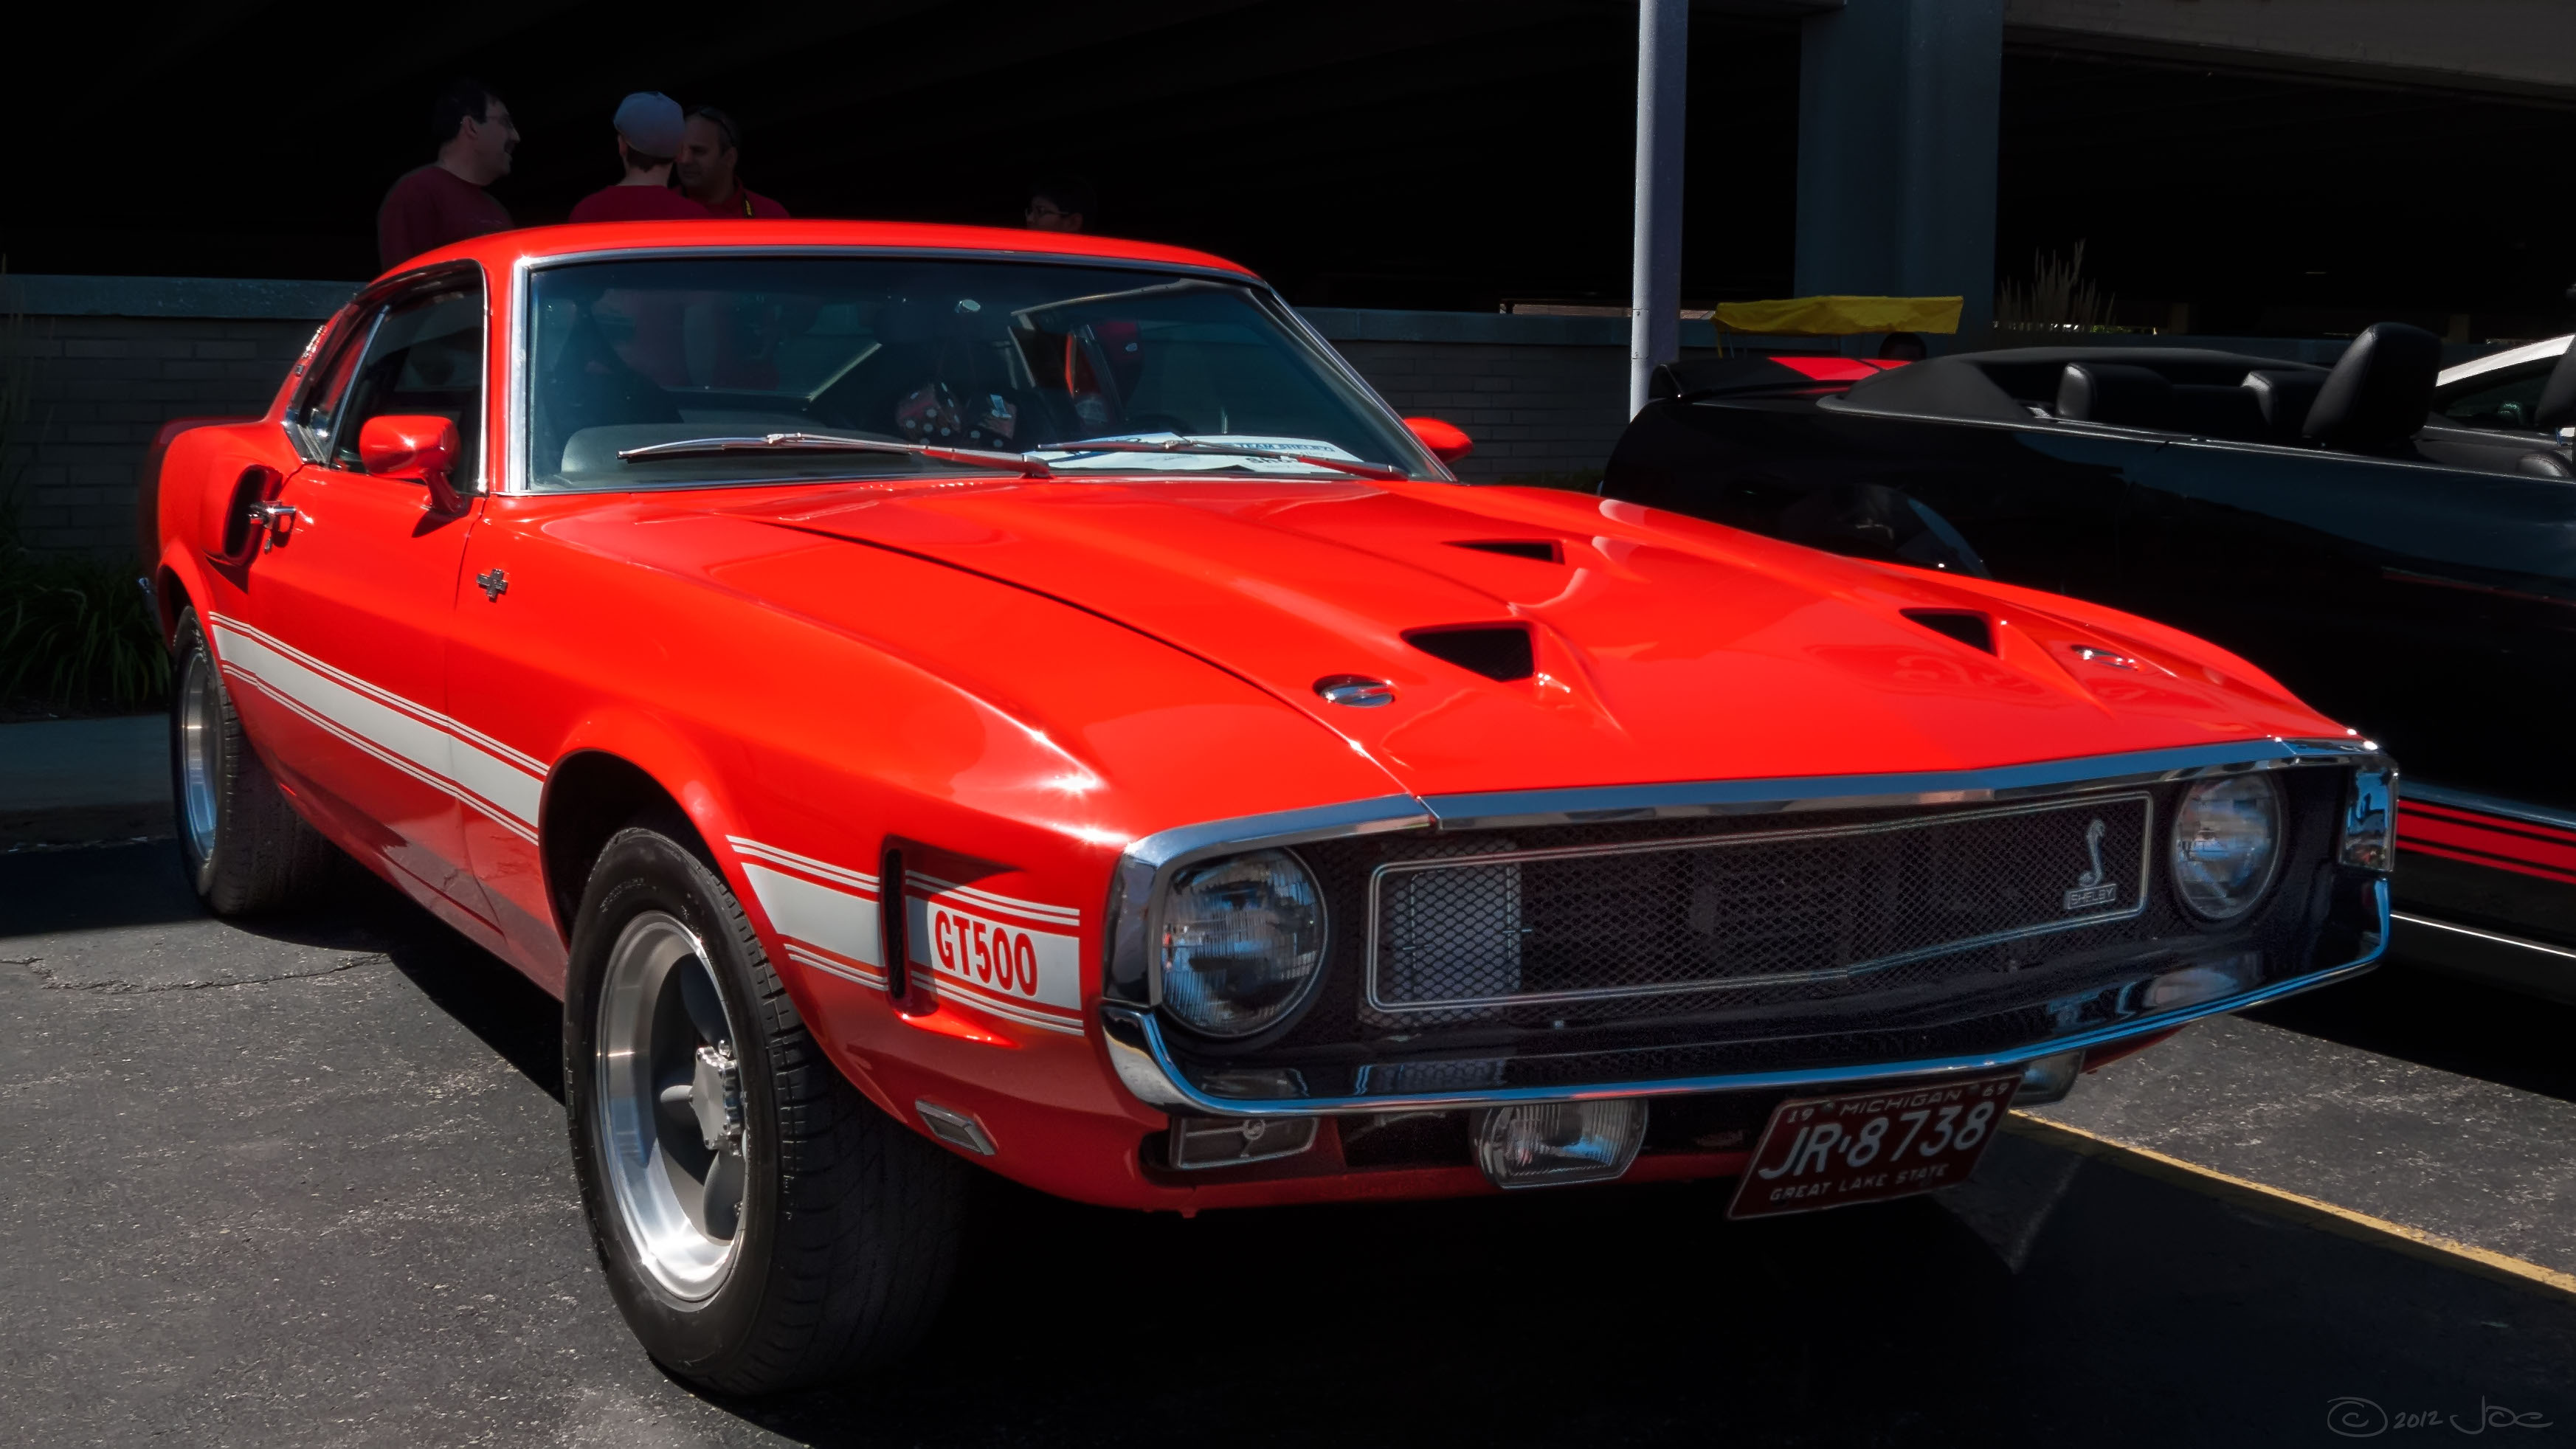
car, vehicle, show, sports car, bumper, muscle car, cruise, 2012, dream, ford, classic, woodward, antique car, land vehicle, automobile make, automotive exterior, performance car, stock car racing, first generation ford mustang, ford mustang mach 1